Cromā

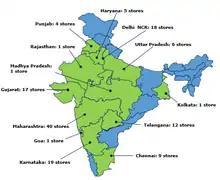
Croma Stores – Statewise

In 2012, Infiniti Retail Ltd acquired the Indian retail business of Woolworths for A$35 million, or Rs. 200 crore. Woolworths has been tied up with Tatas since 2005 for external support in the electronic retail market.